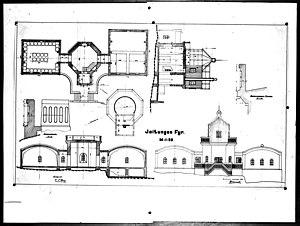
Le phare de Geitungen est un feu côtier situé sur la pointe sud de la petite île de Karmøy au large de la commune de Karmøy, dans le Comté de Rogaland. Il est géré par l'administration côtière norvégienne.